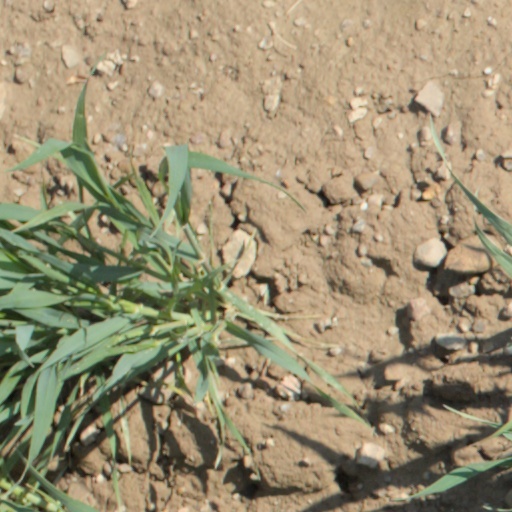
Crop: wheat